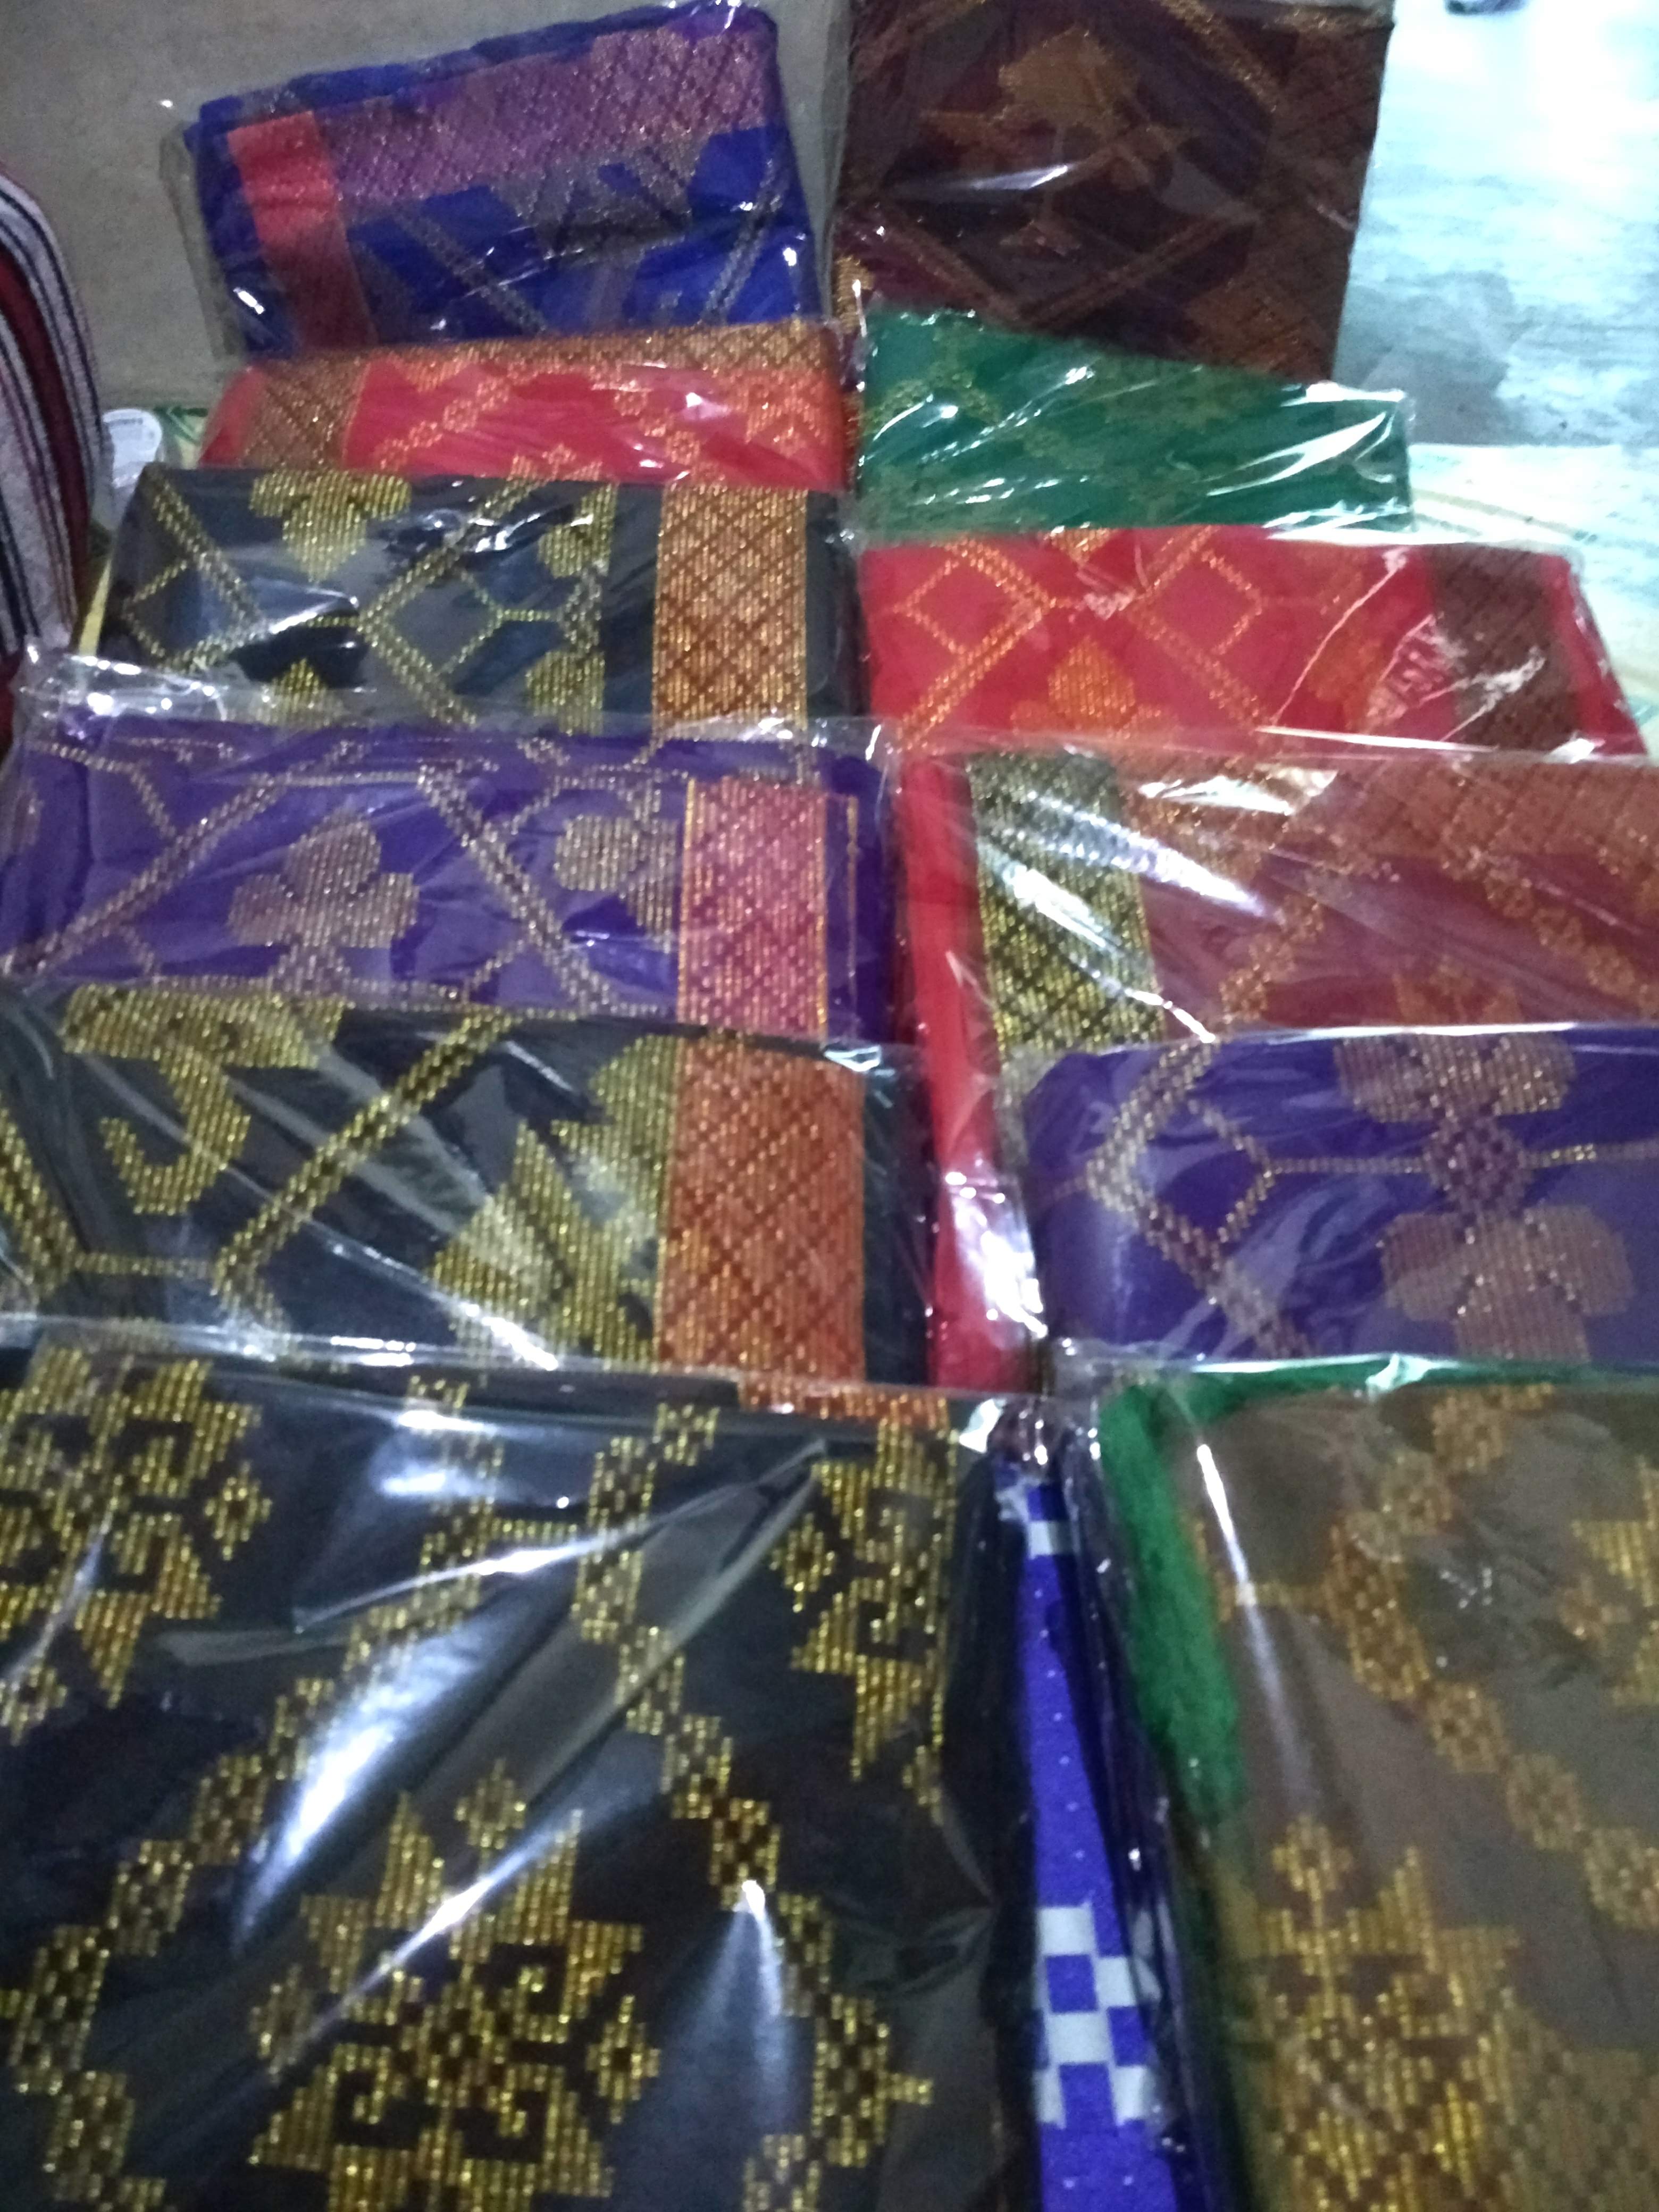
cloth, textile, material